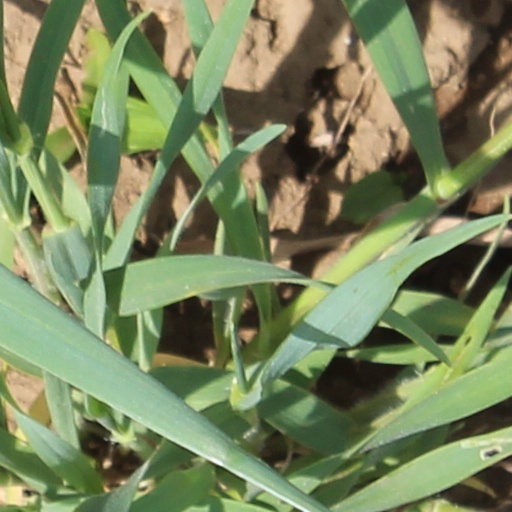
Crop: wheat